G.9970

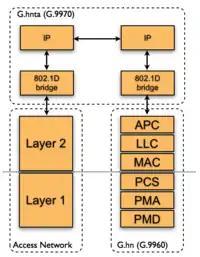
Relationship between G.hnta and G.hn

G.9970 (G.hnta) and G.9960 (G.hn) are two ITU-T Recommendations that address home networking in a complementary manner. While G.9970 addresses layer 3 (network layer) of the home network architecture, G.9960 addresses layers 1 (physical layer) and 2 (data link layer).